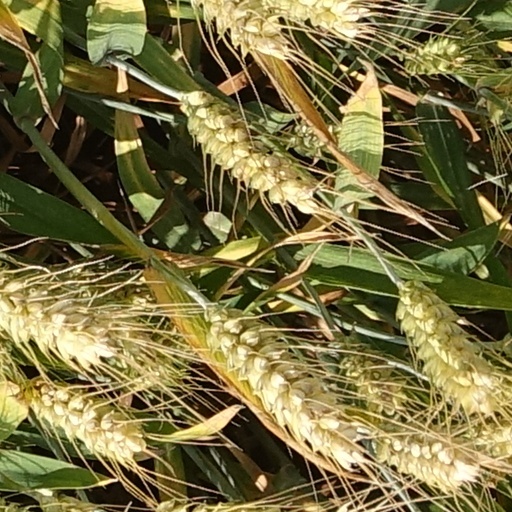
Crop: wheat